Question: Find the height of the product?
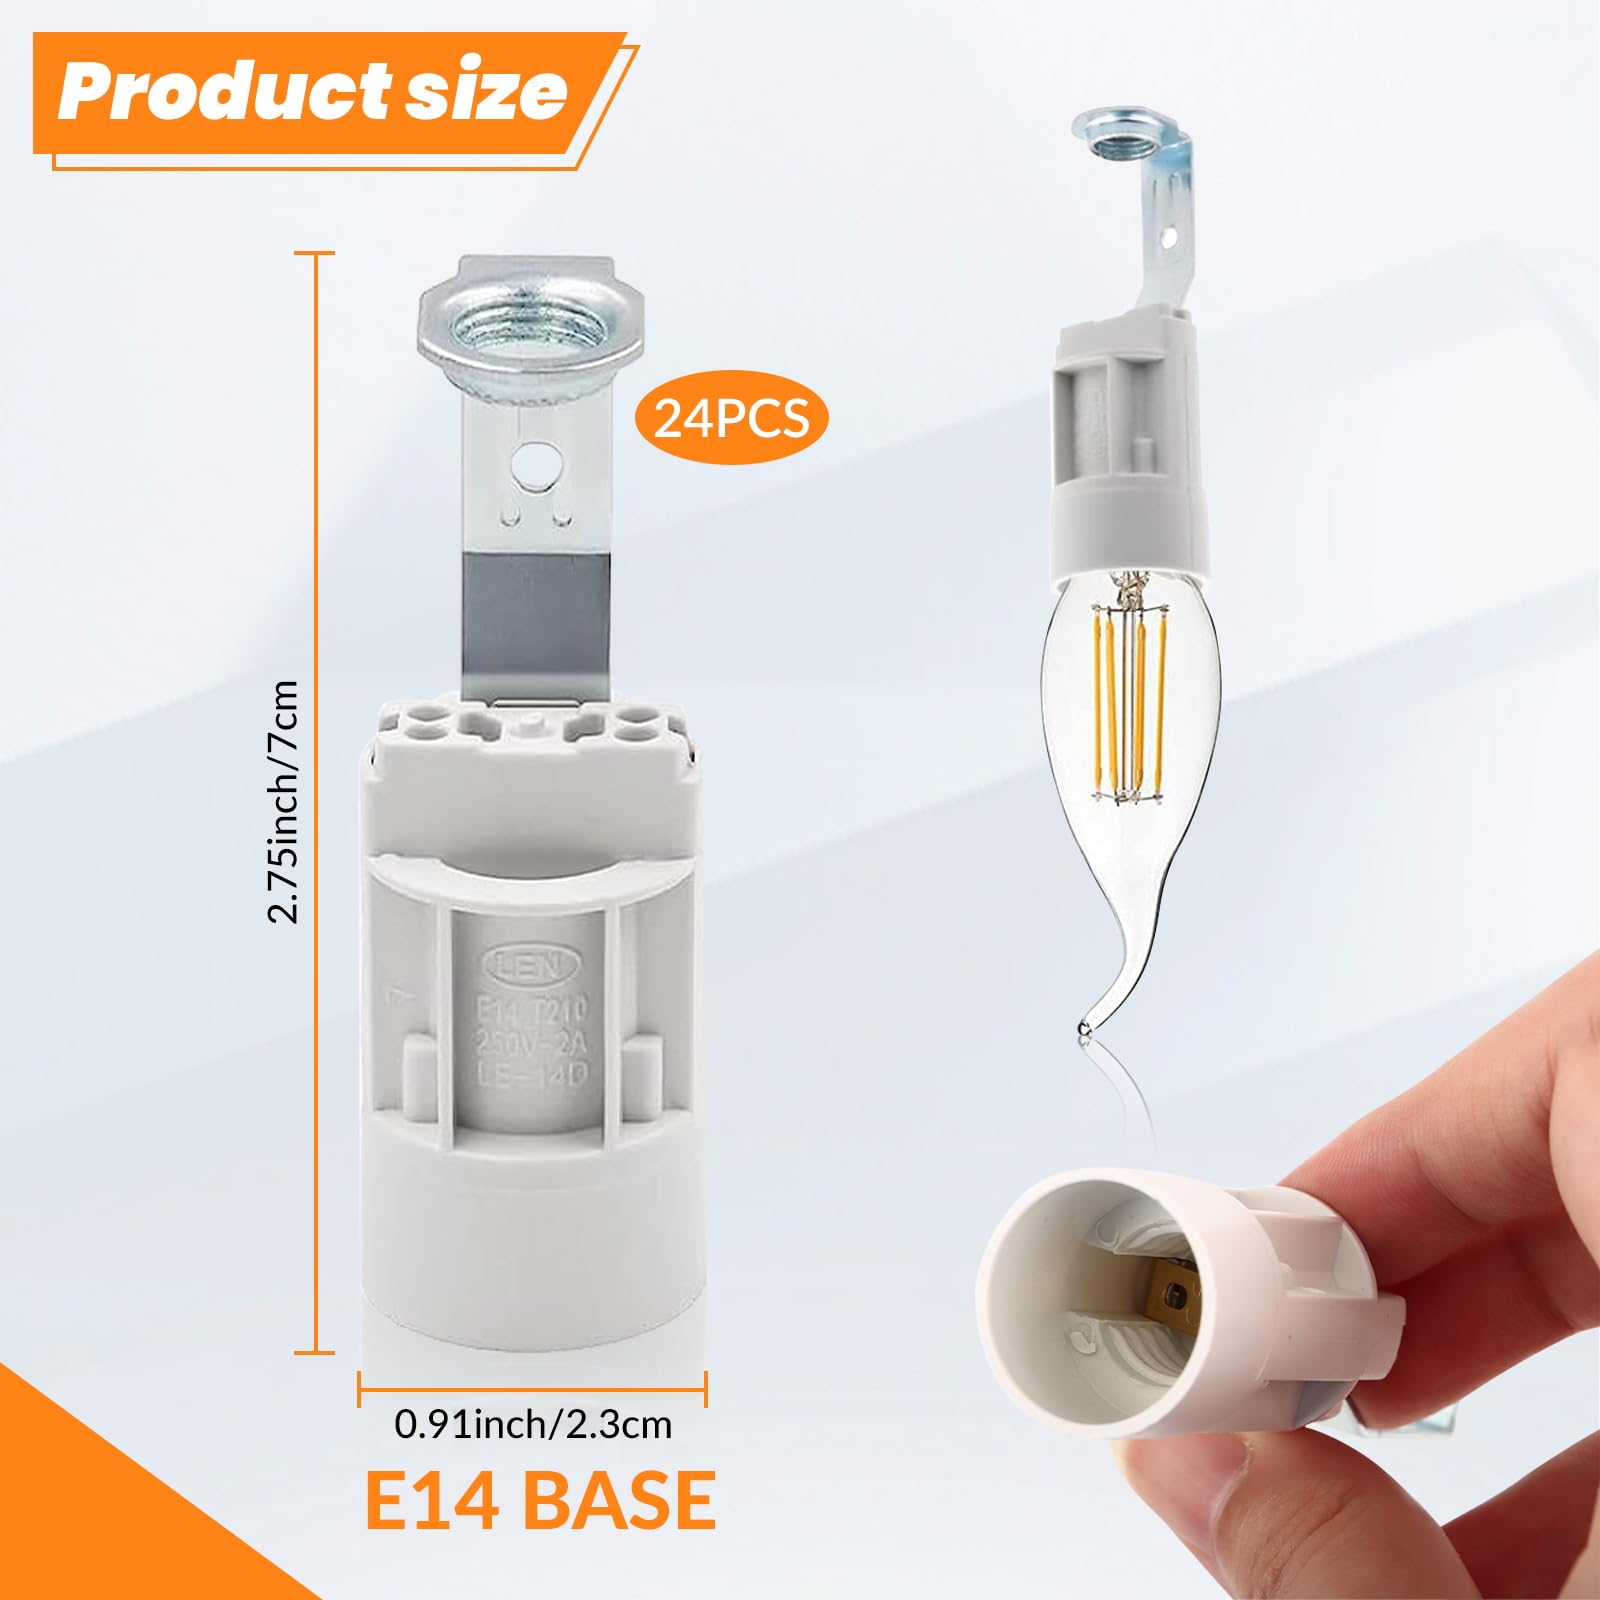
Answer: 7.0 centimetre